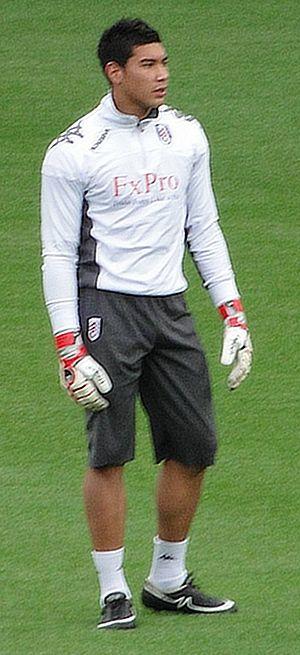
Neil Leonard Dula Etheridge, né le 7 février 1990 à Londres, est un footballeur international philippin qui évolue au poste de gardien de but au Cardiff City.